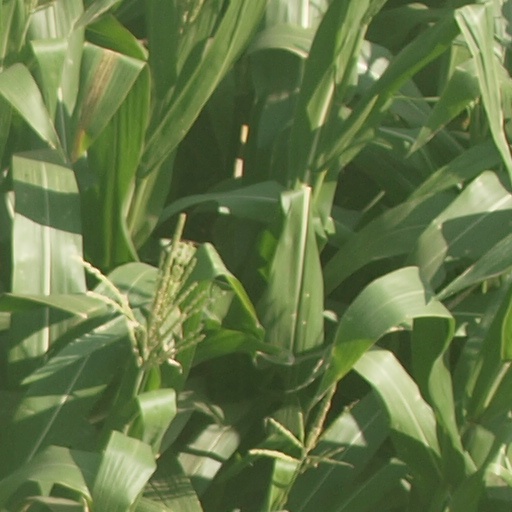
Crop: maize; corn